Old Manor Hospital, Salisbury

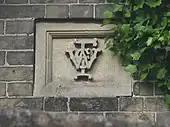
Monogram of William Corbin Finch, visible on a building of the old hospital

"The Glasgow Herald" printed in 1864 part of an article from The Cornhill Magazine that describes some aspects of Fisherton Asylum life. The article describes encounters with inmates, medical staff and an inmates' social ball and gives a generally favourable impression.